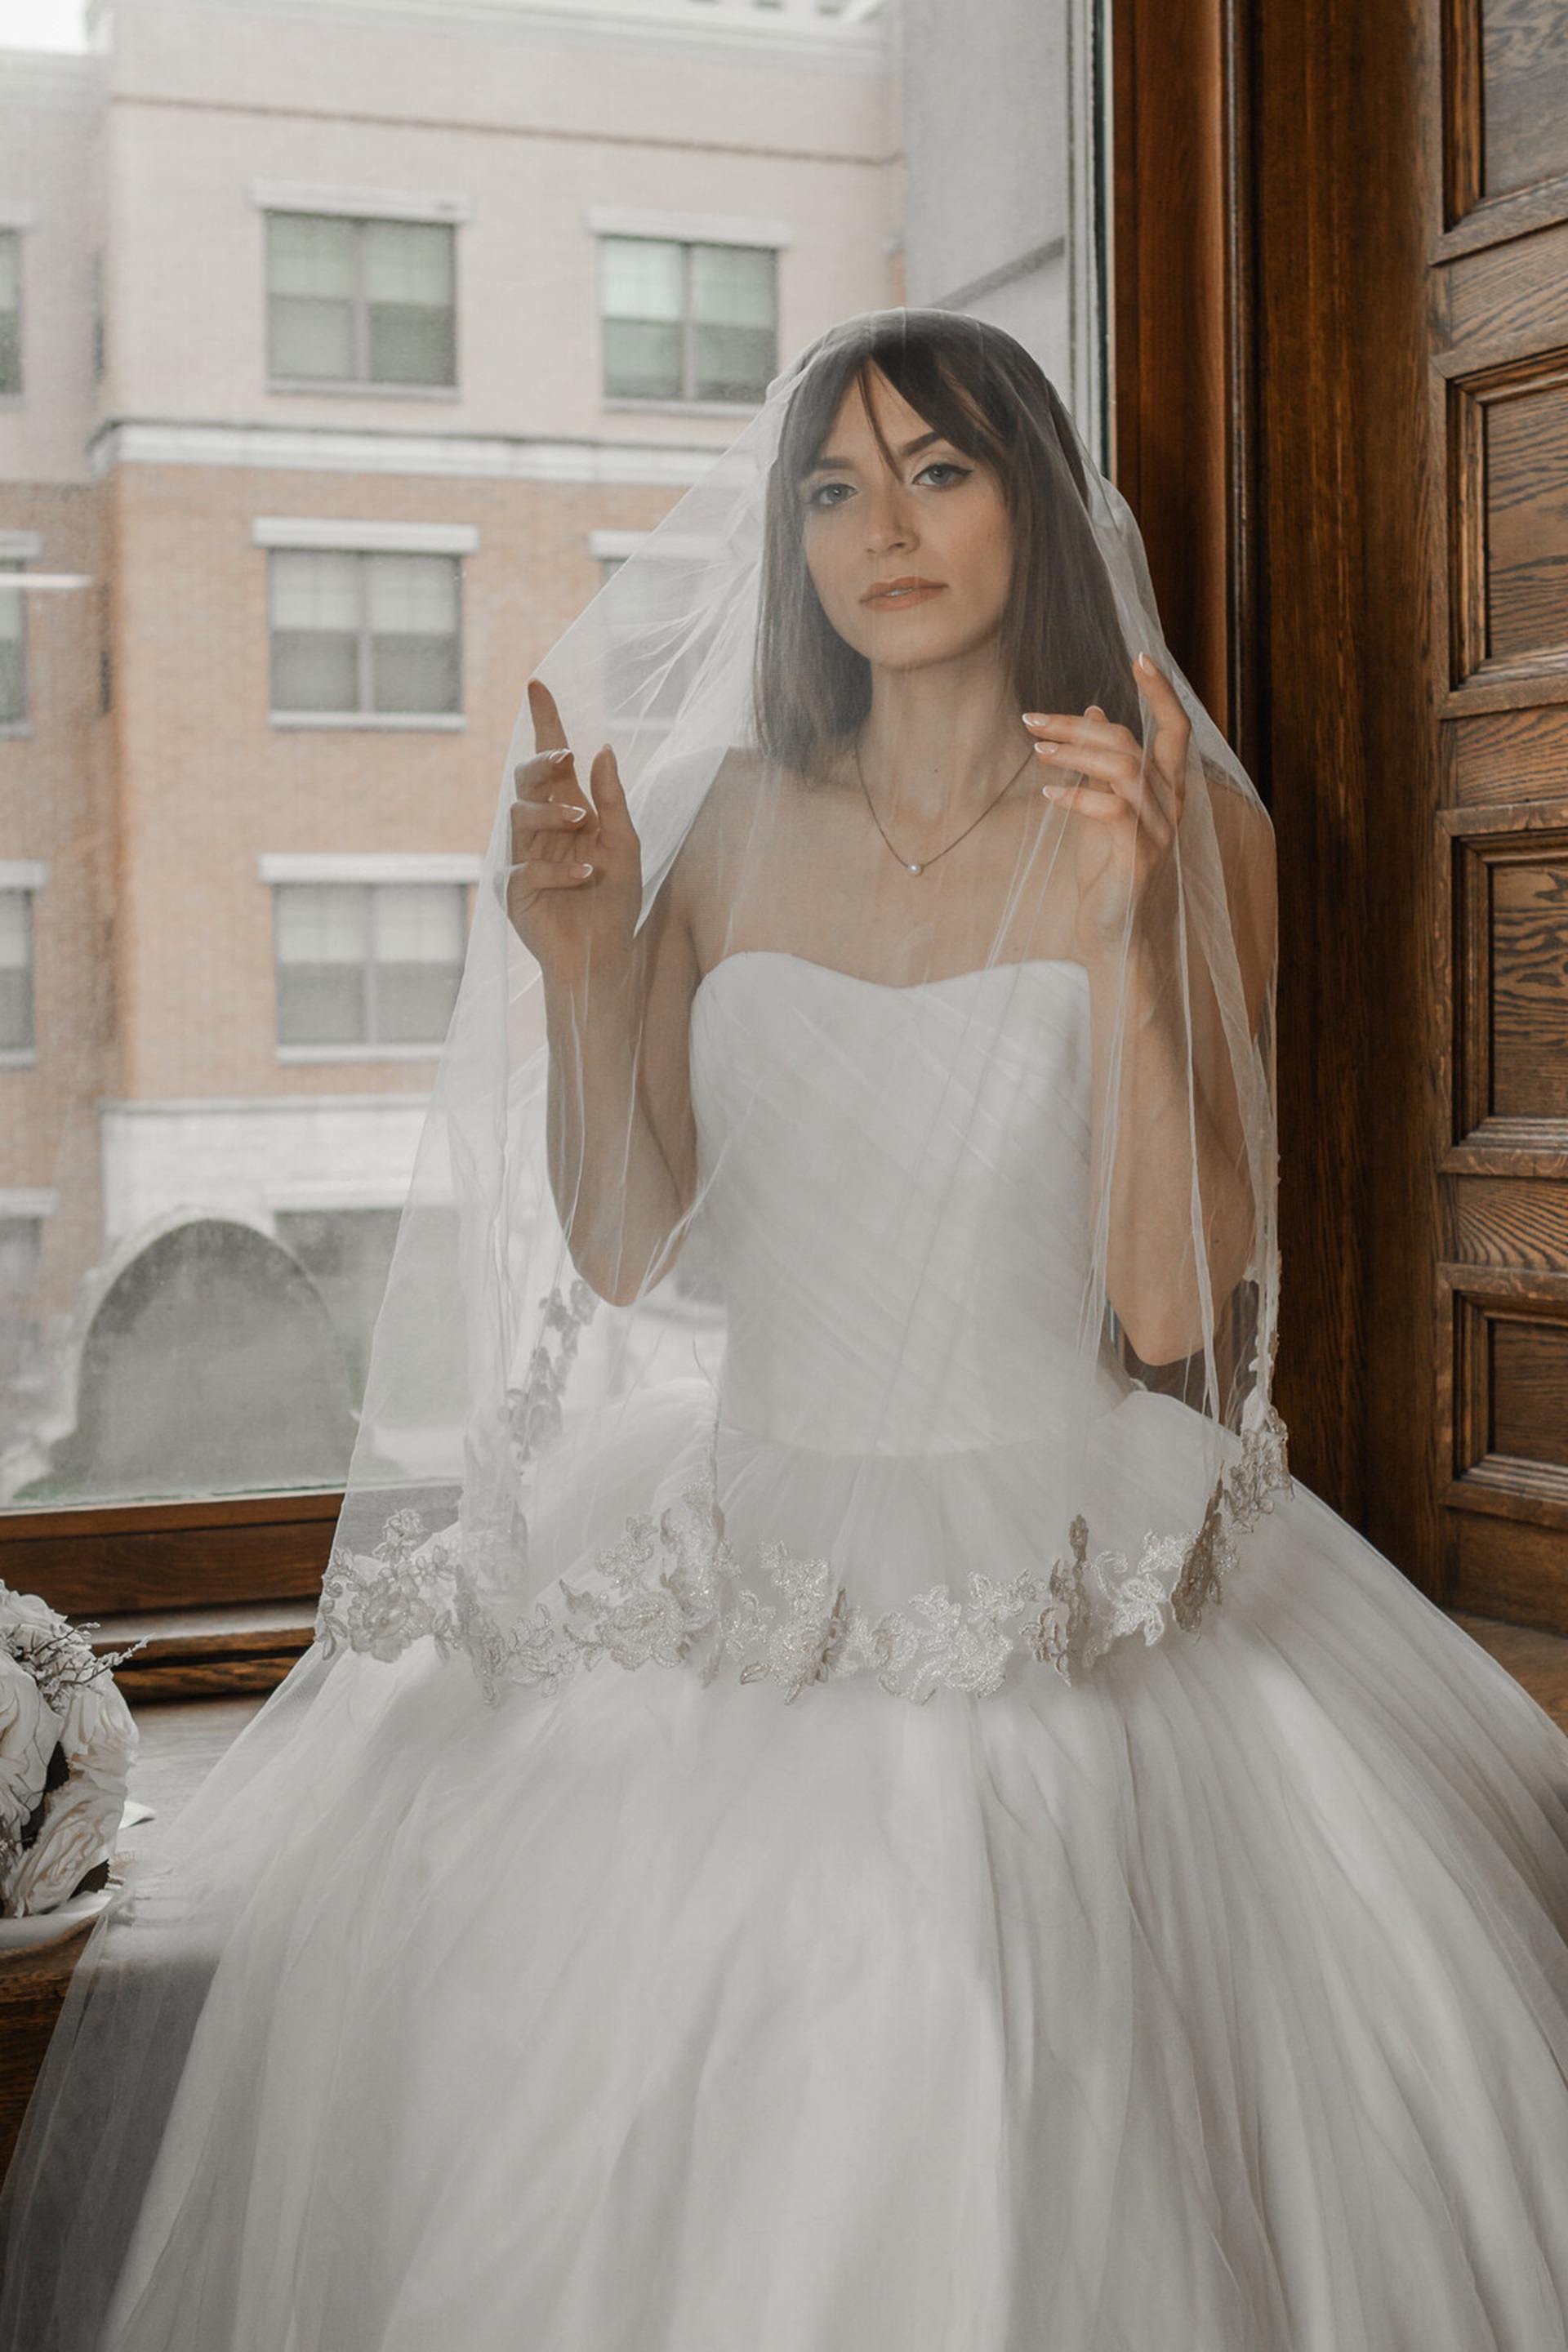
maternity, couples, dress, shoulder, wedding dress, gown, white, bride, event, bridal clothing, beauty, formal wear, textile, veil, bridal veil, bridal party dress, waist, haute couture, long hair, Hoop skirt, Strapless dress, embellishment, fashion design, wedding, ceremony, lace, wedding ceremony supply, headpiece, photo shoot, curtain, One piece garment, a line